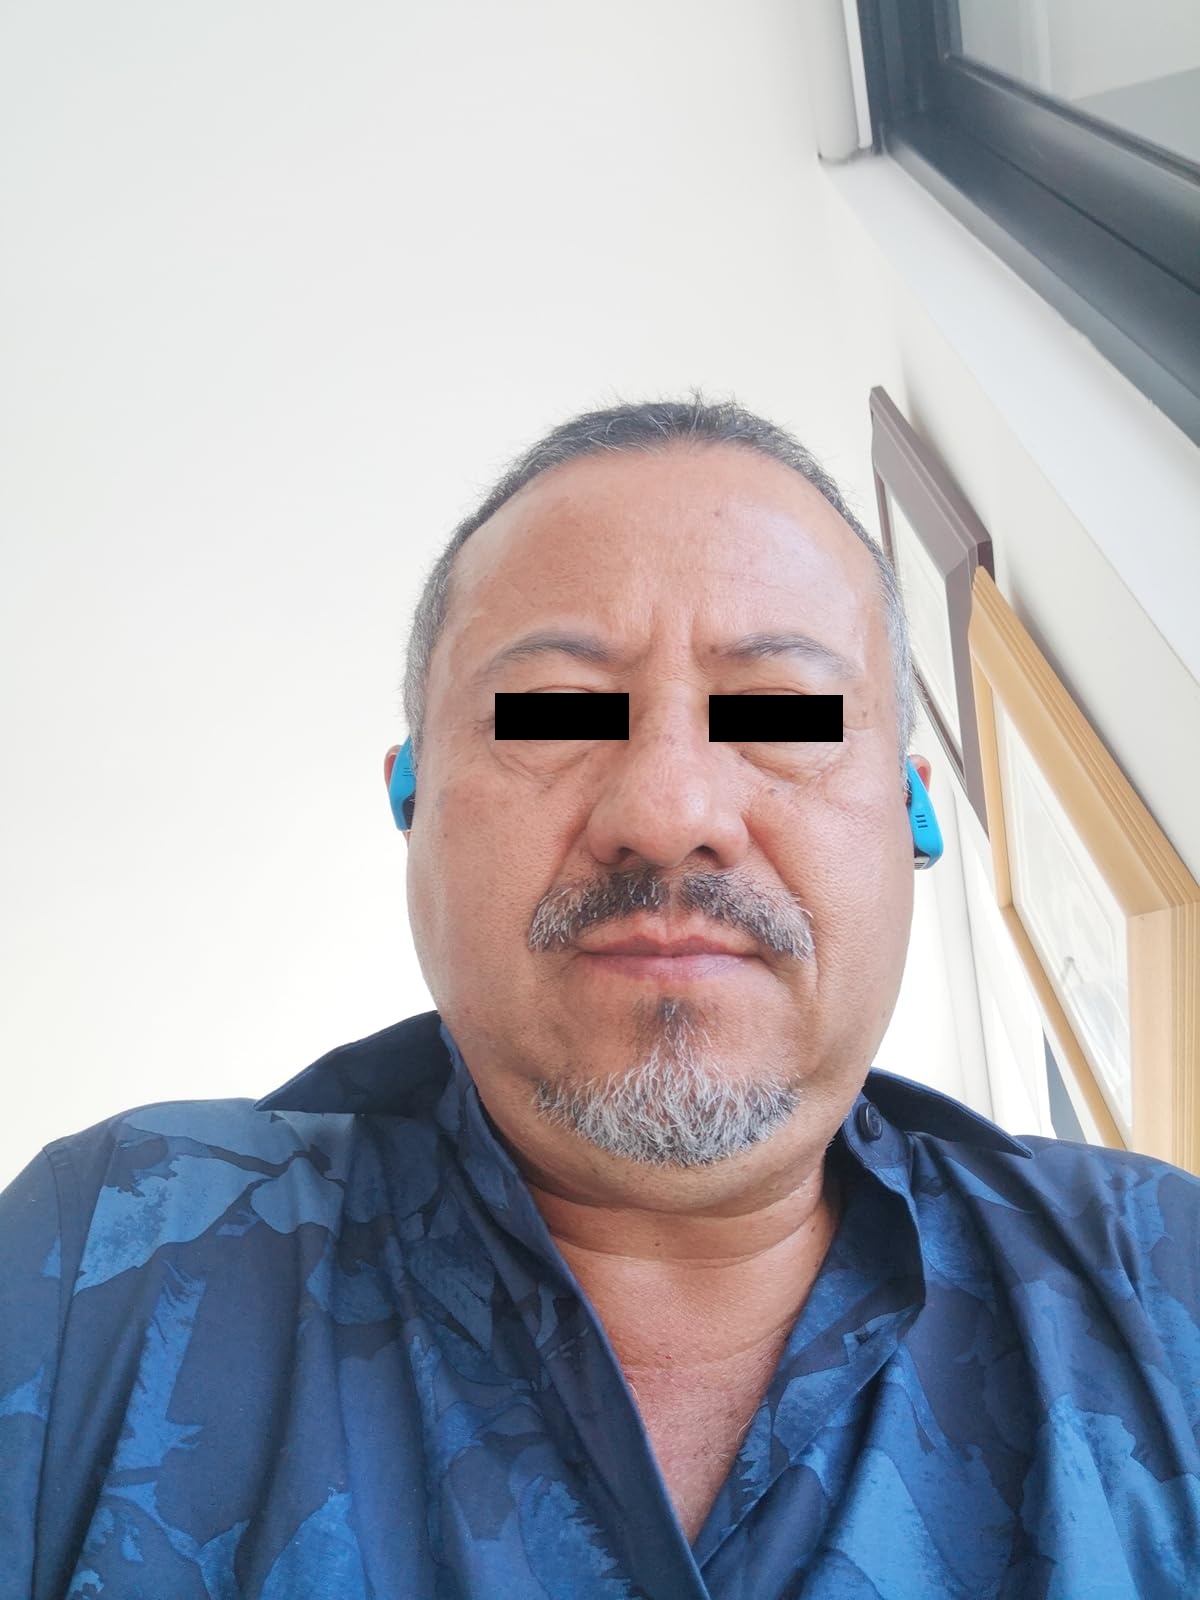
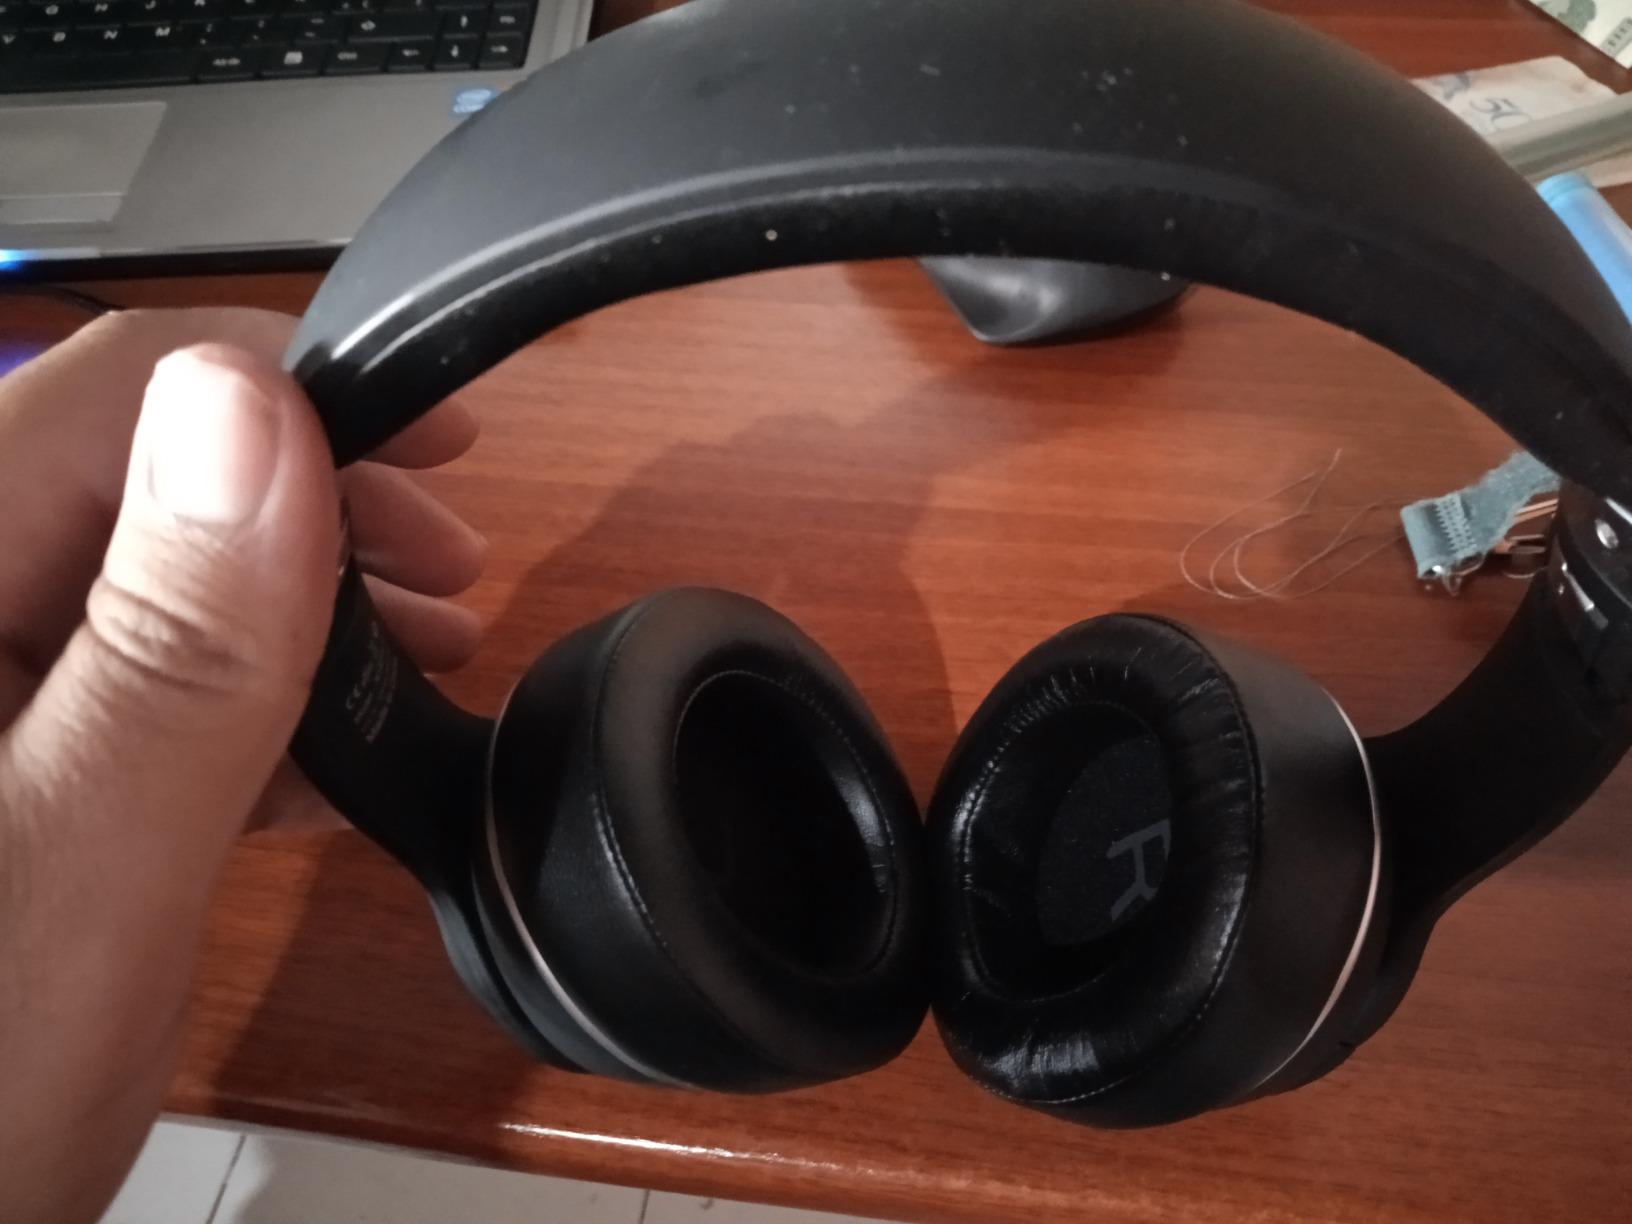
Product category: headphones
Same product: no